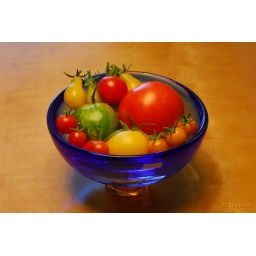
Tomatoes in blue bowl